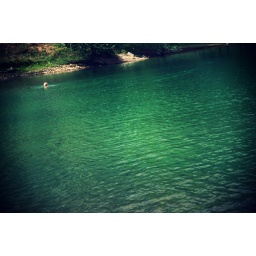
swimming in the lake